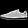
Label: Sneaker